List of tiltrotor aircraft

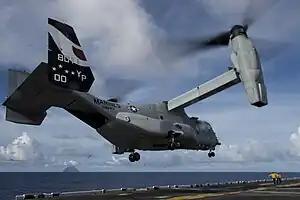
Bell-Boeing V-22 Osprey, the only crewed tiltrotor in production to date.

A tiltrotor is a type of vertical takeoff and landing (VTOL) aircraft that convert from vertical to horizontal flight by rotating propellers or ducted fans from horizontal positions like conventional aircraft propellers to vertical like a helicopter's rotors.